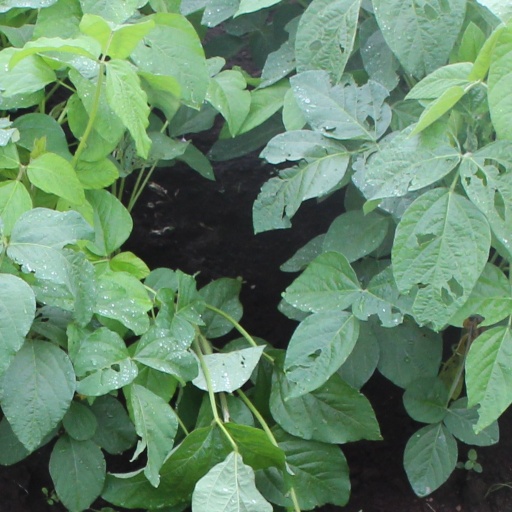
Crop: soybean